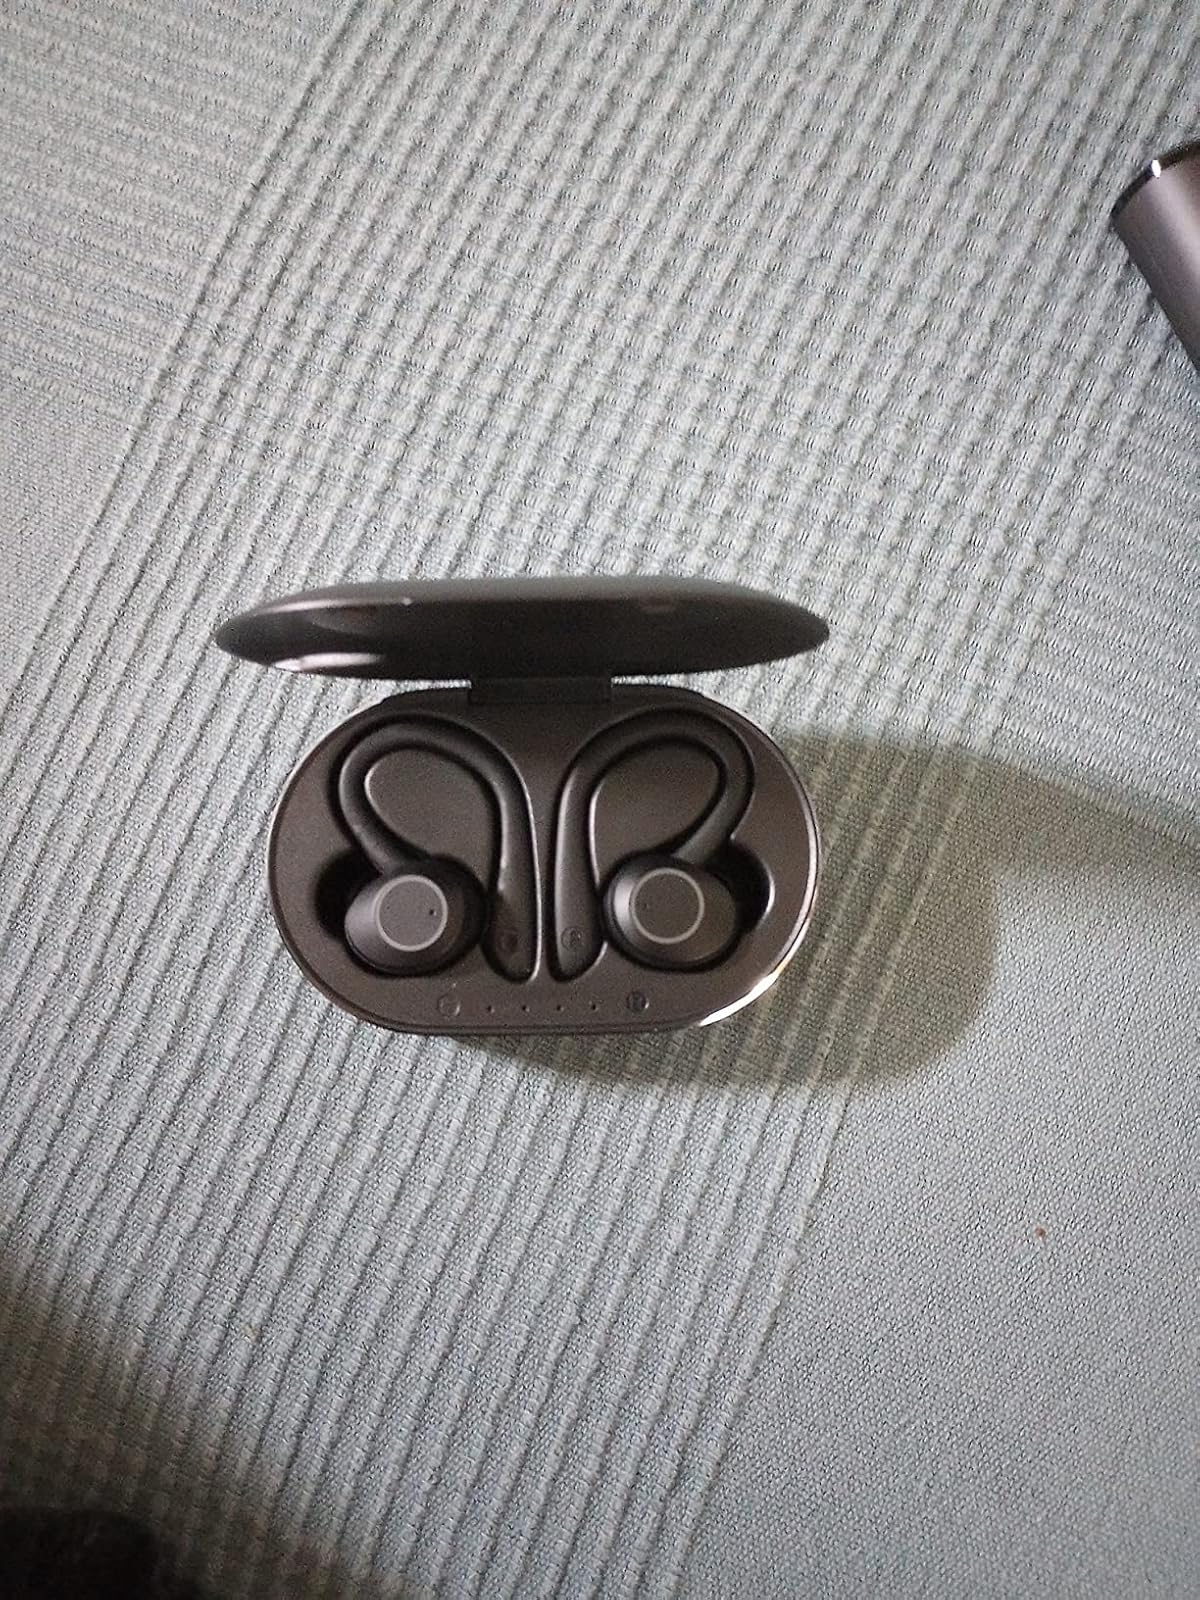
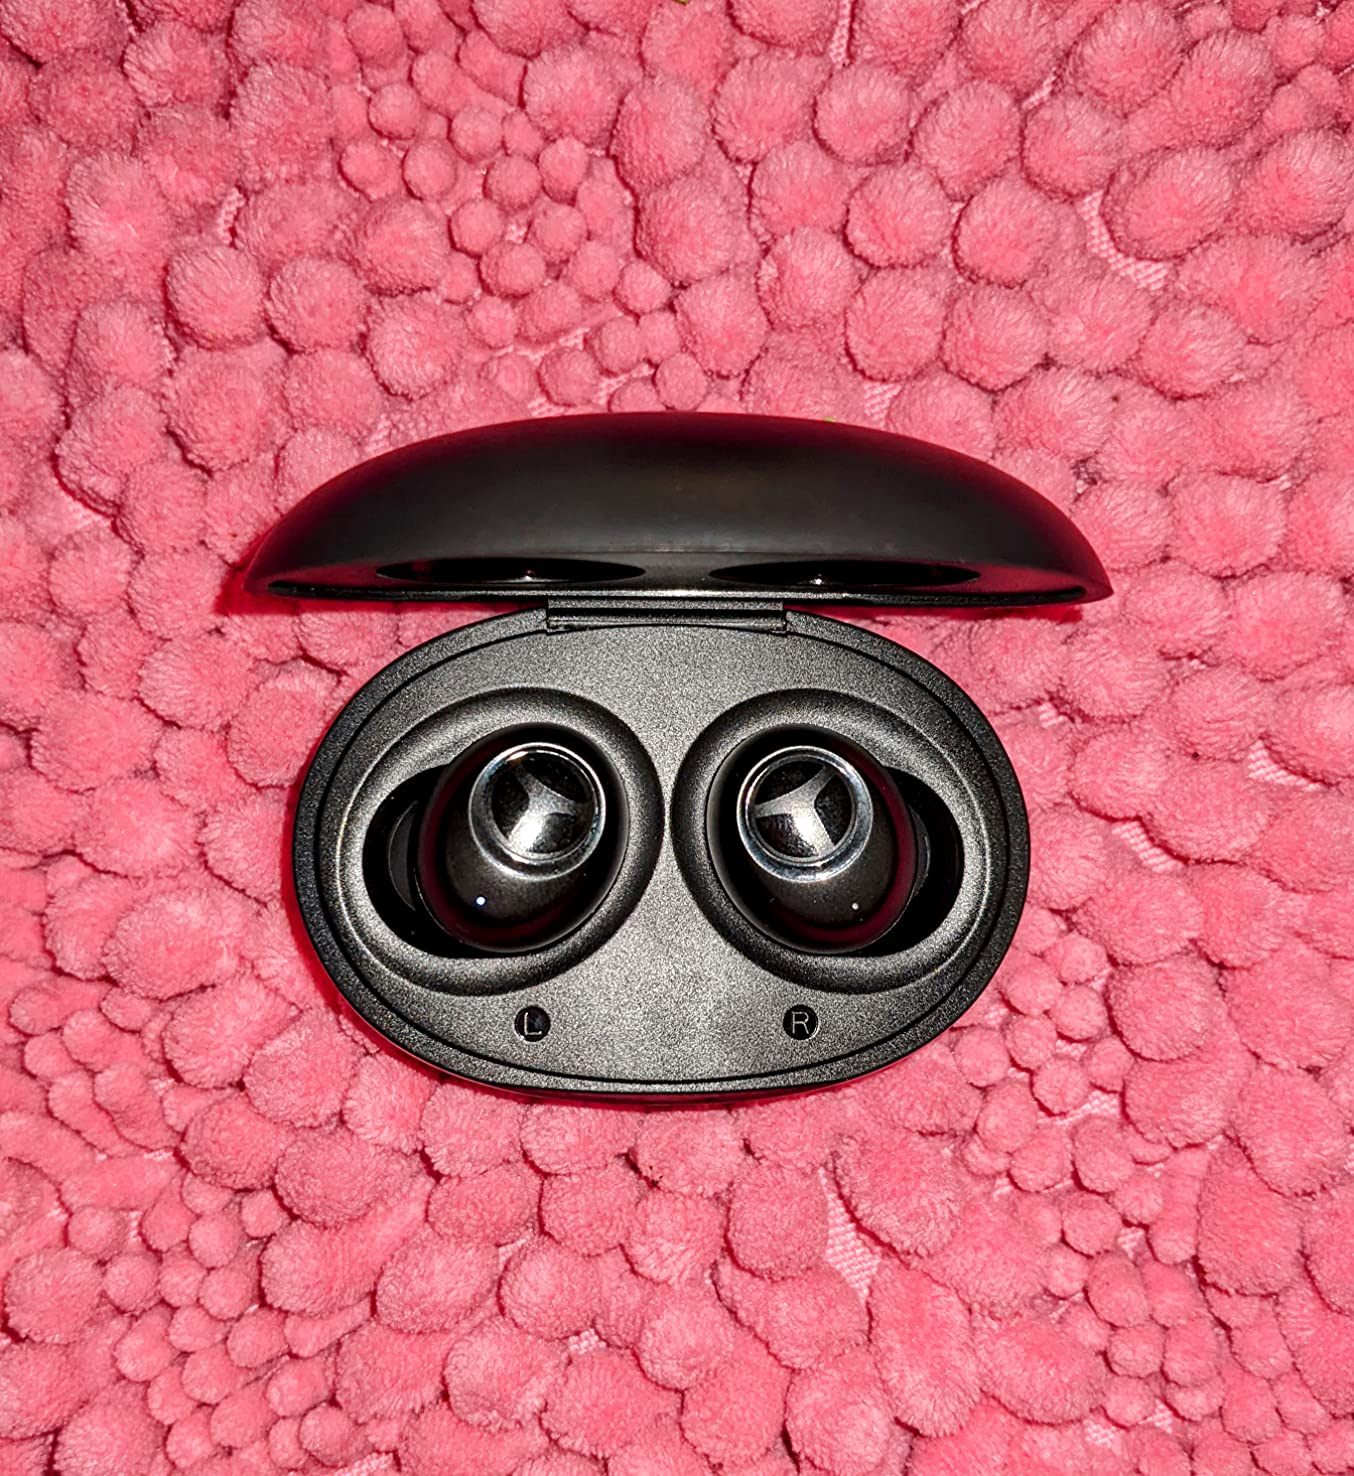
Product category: earbuds
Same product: no